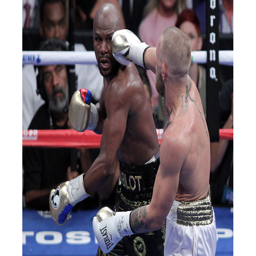
mixed martial artist competes with professional boxer during their fight .